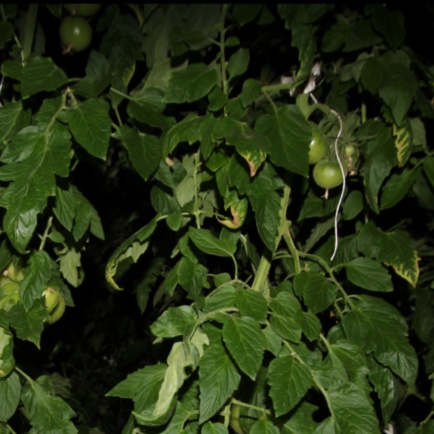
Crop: tomato